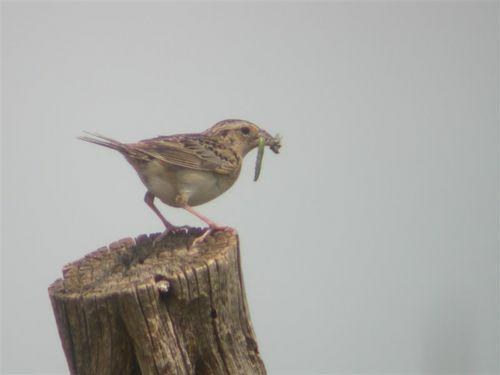
A photo of a grasshopper sparrow